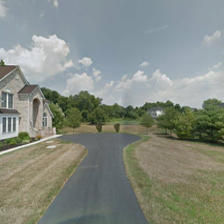
Label: streetView